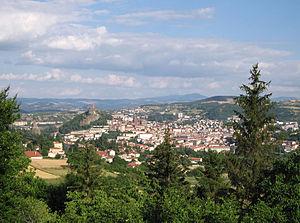
Grégory Coupet, né le 31 décembre 1972 au Puy-en-Velay, est un footballeur international français qui évolue au poste de gardien de but du milieu des années 1990 jusqu'au début des années 2010.